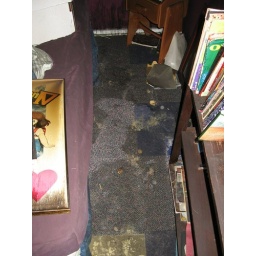
Yuki's outline in the soot, our bedroom. Note how black the wall is.